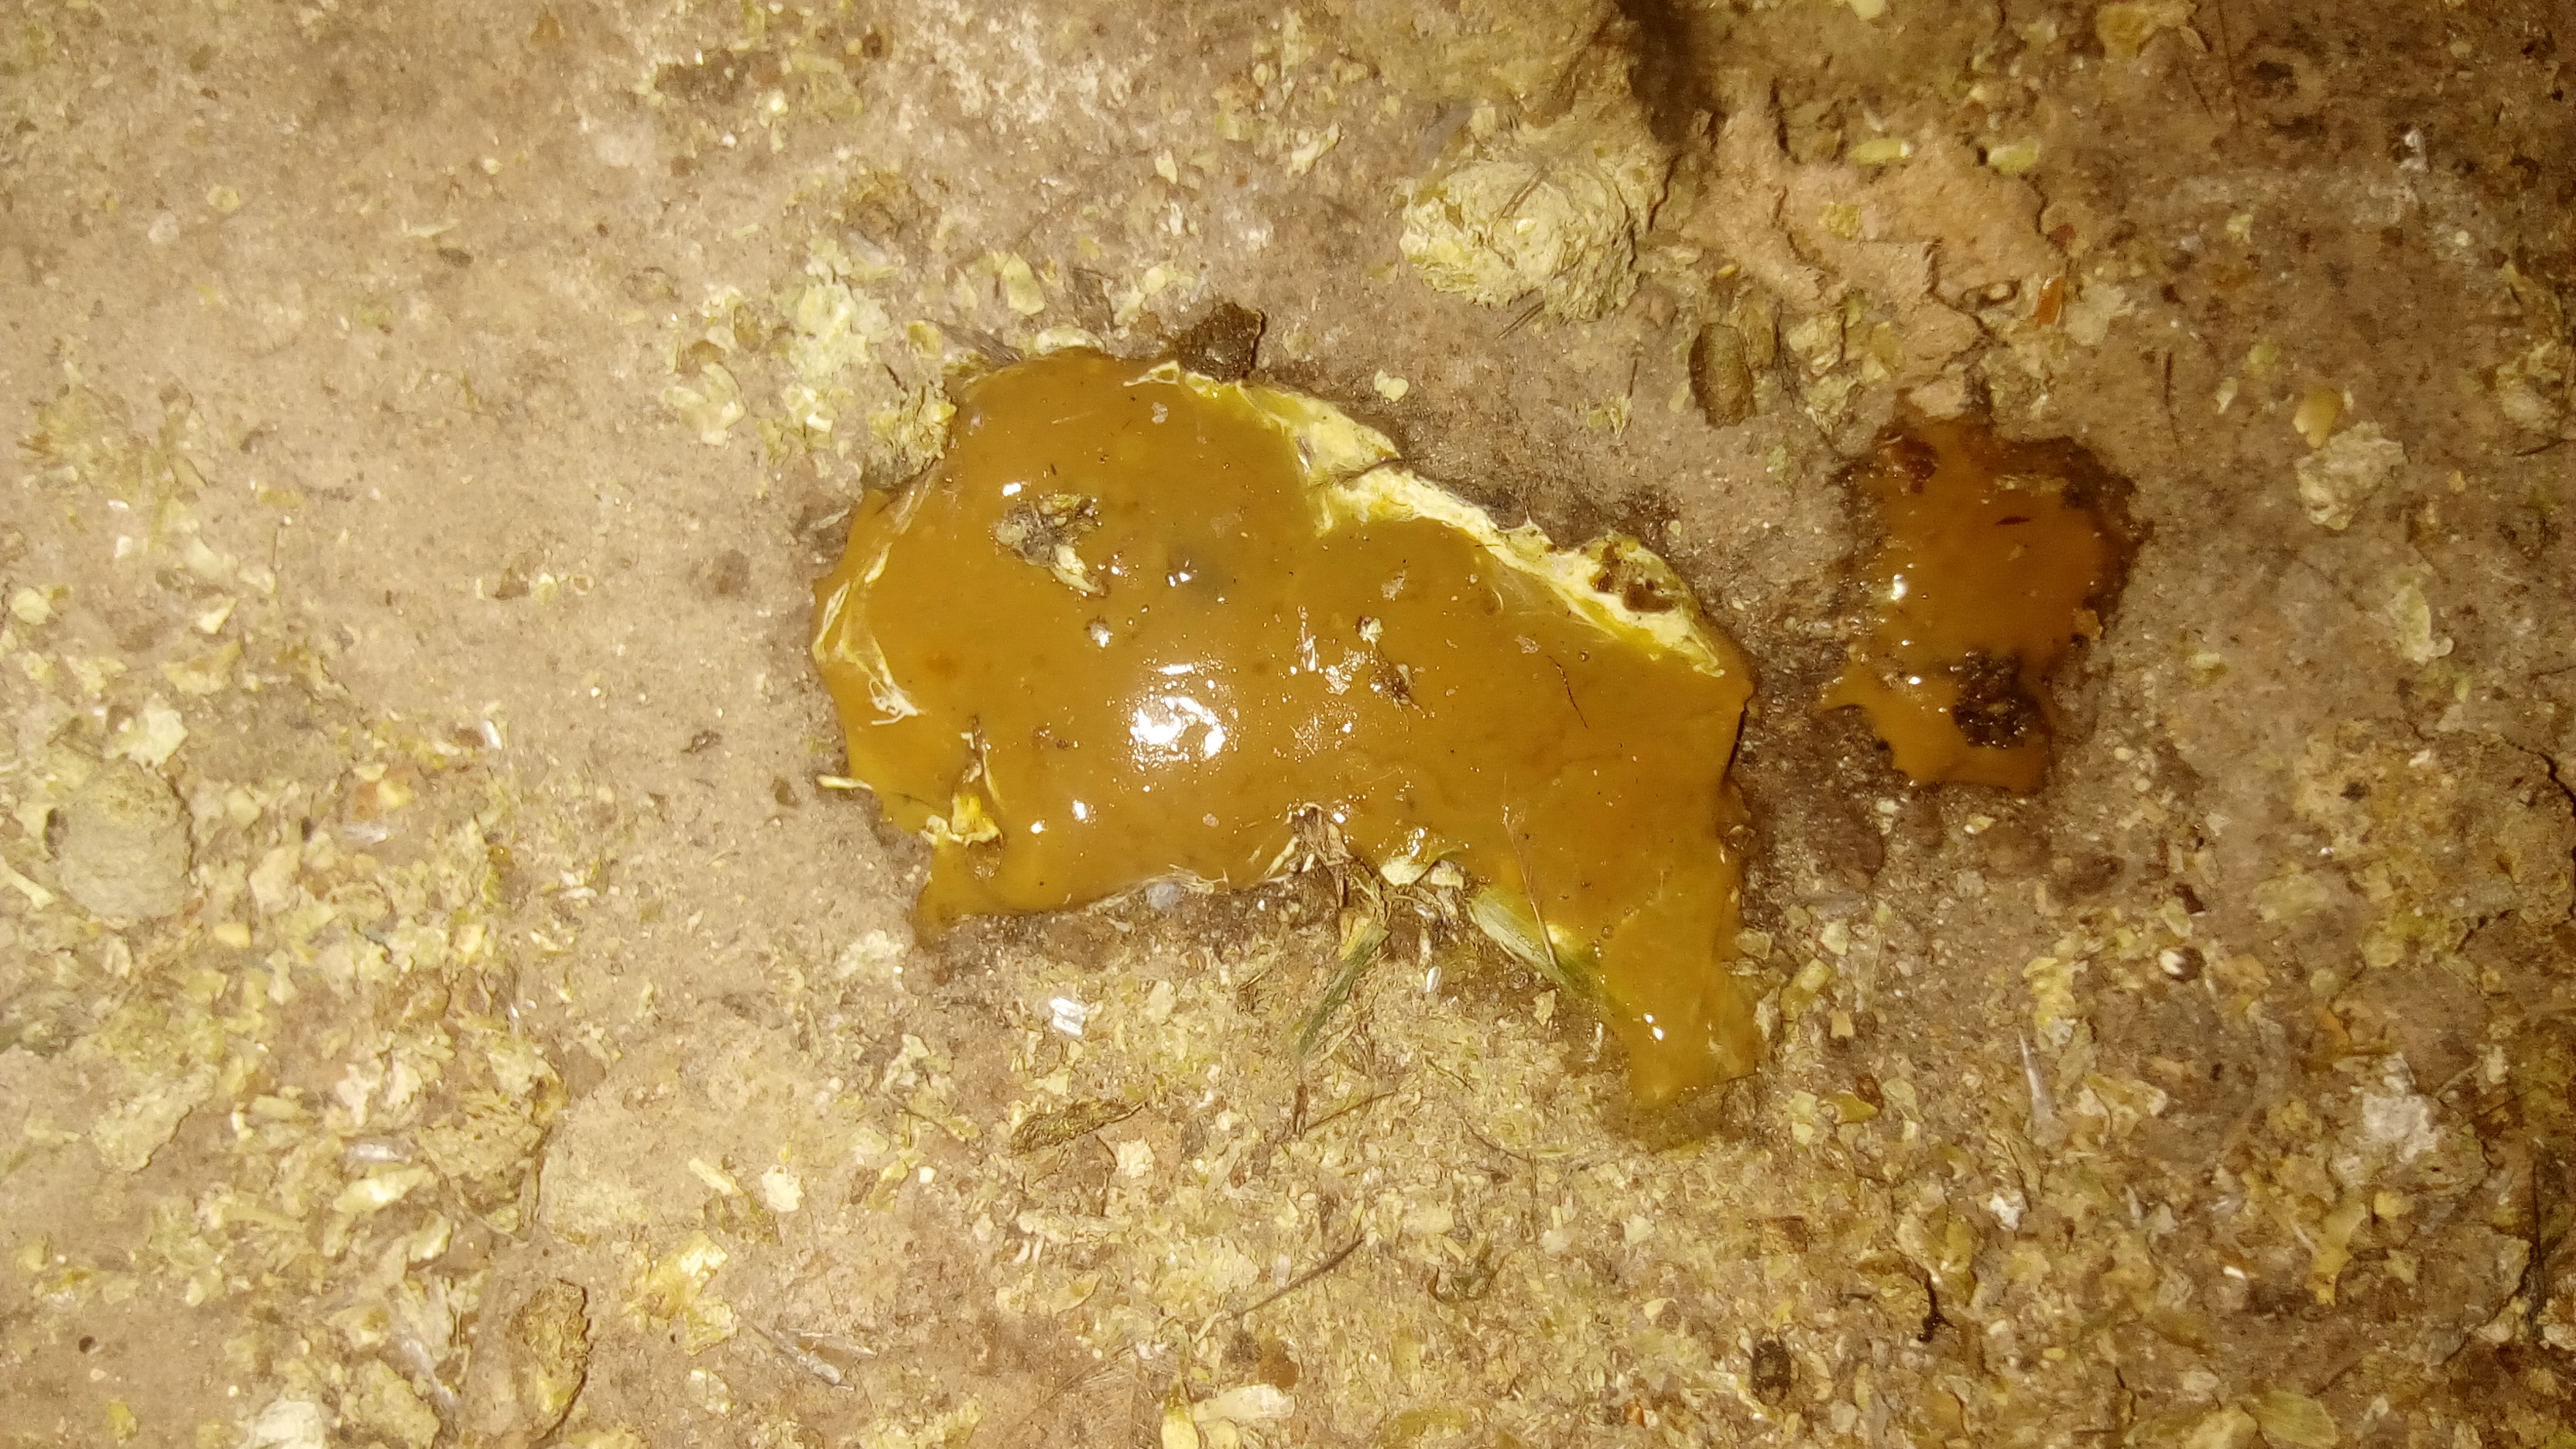
PCR-confirmed diagnosis: Coccidiosis